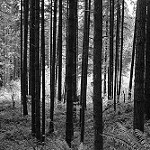
Label: B & W